DemiDec

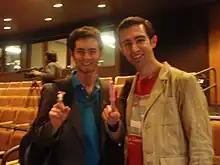
Dean Schaffer (left), a director at DemiDec, along with Daniel Berdichevsky (right) at the 2009 United States Academic Decathlon National Championship

DemiDec Resources produces study materials for participants in the United States Academic Decathlon, hosts the World Scholar's Cup, and co-operates several study academies around the world. A private company, it was founded in 1994 by now-CEO Daniel Berdichevsky.